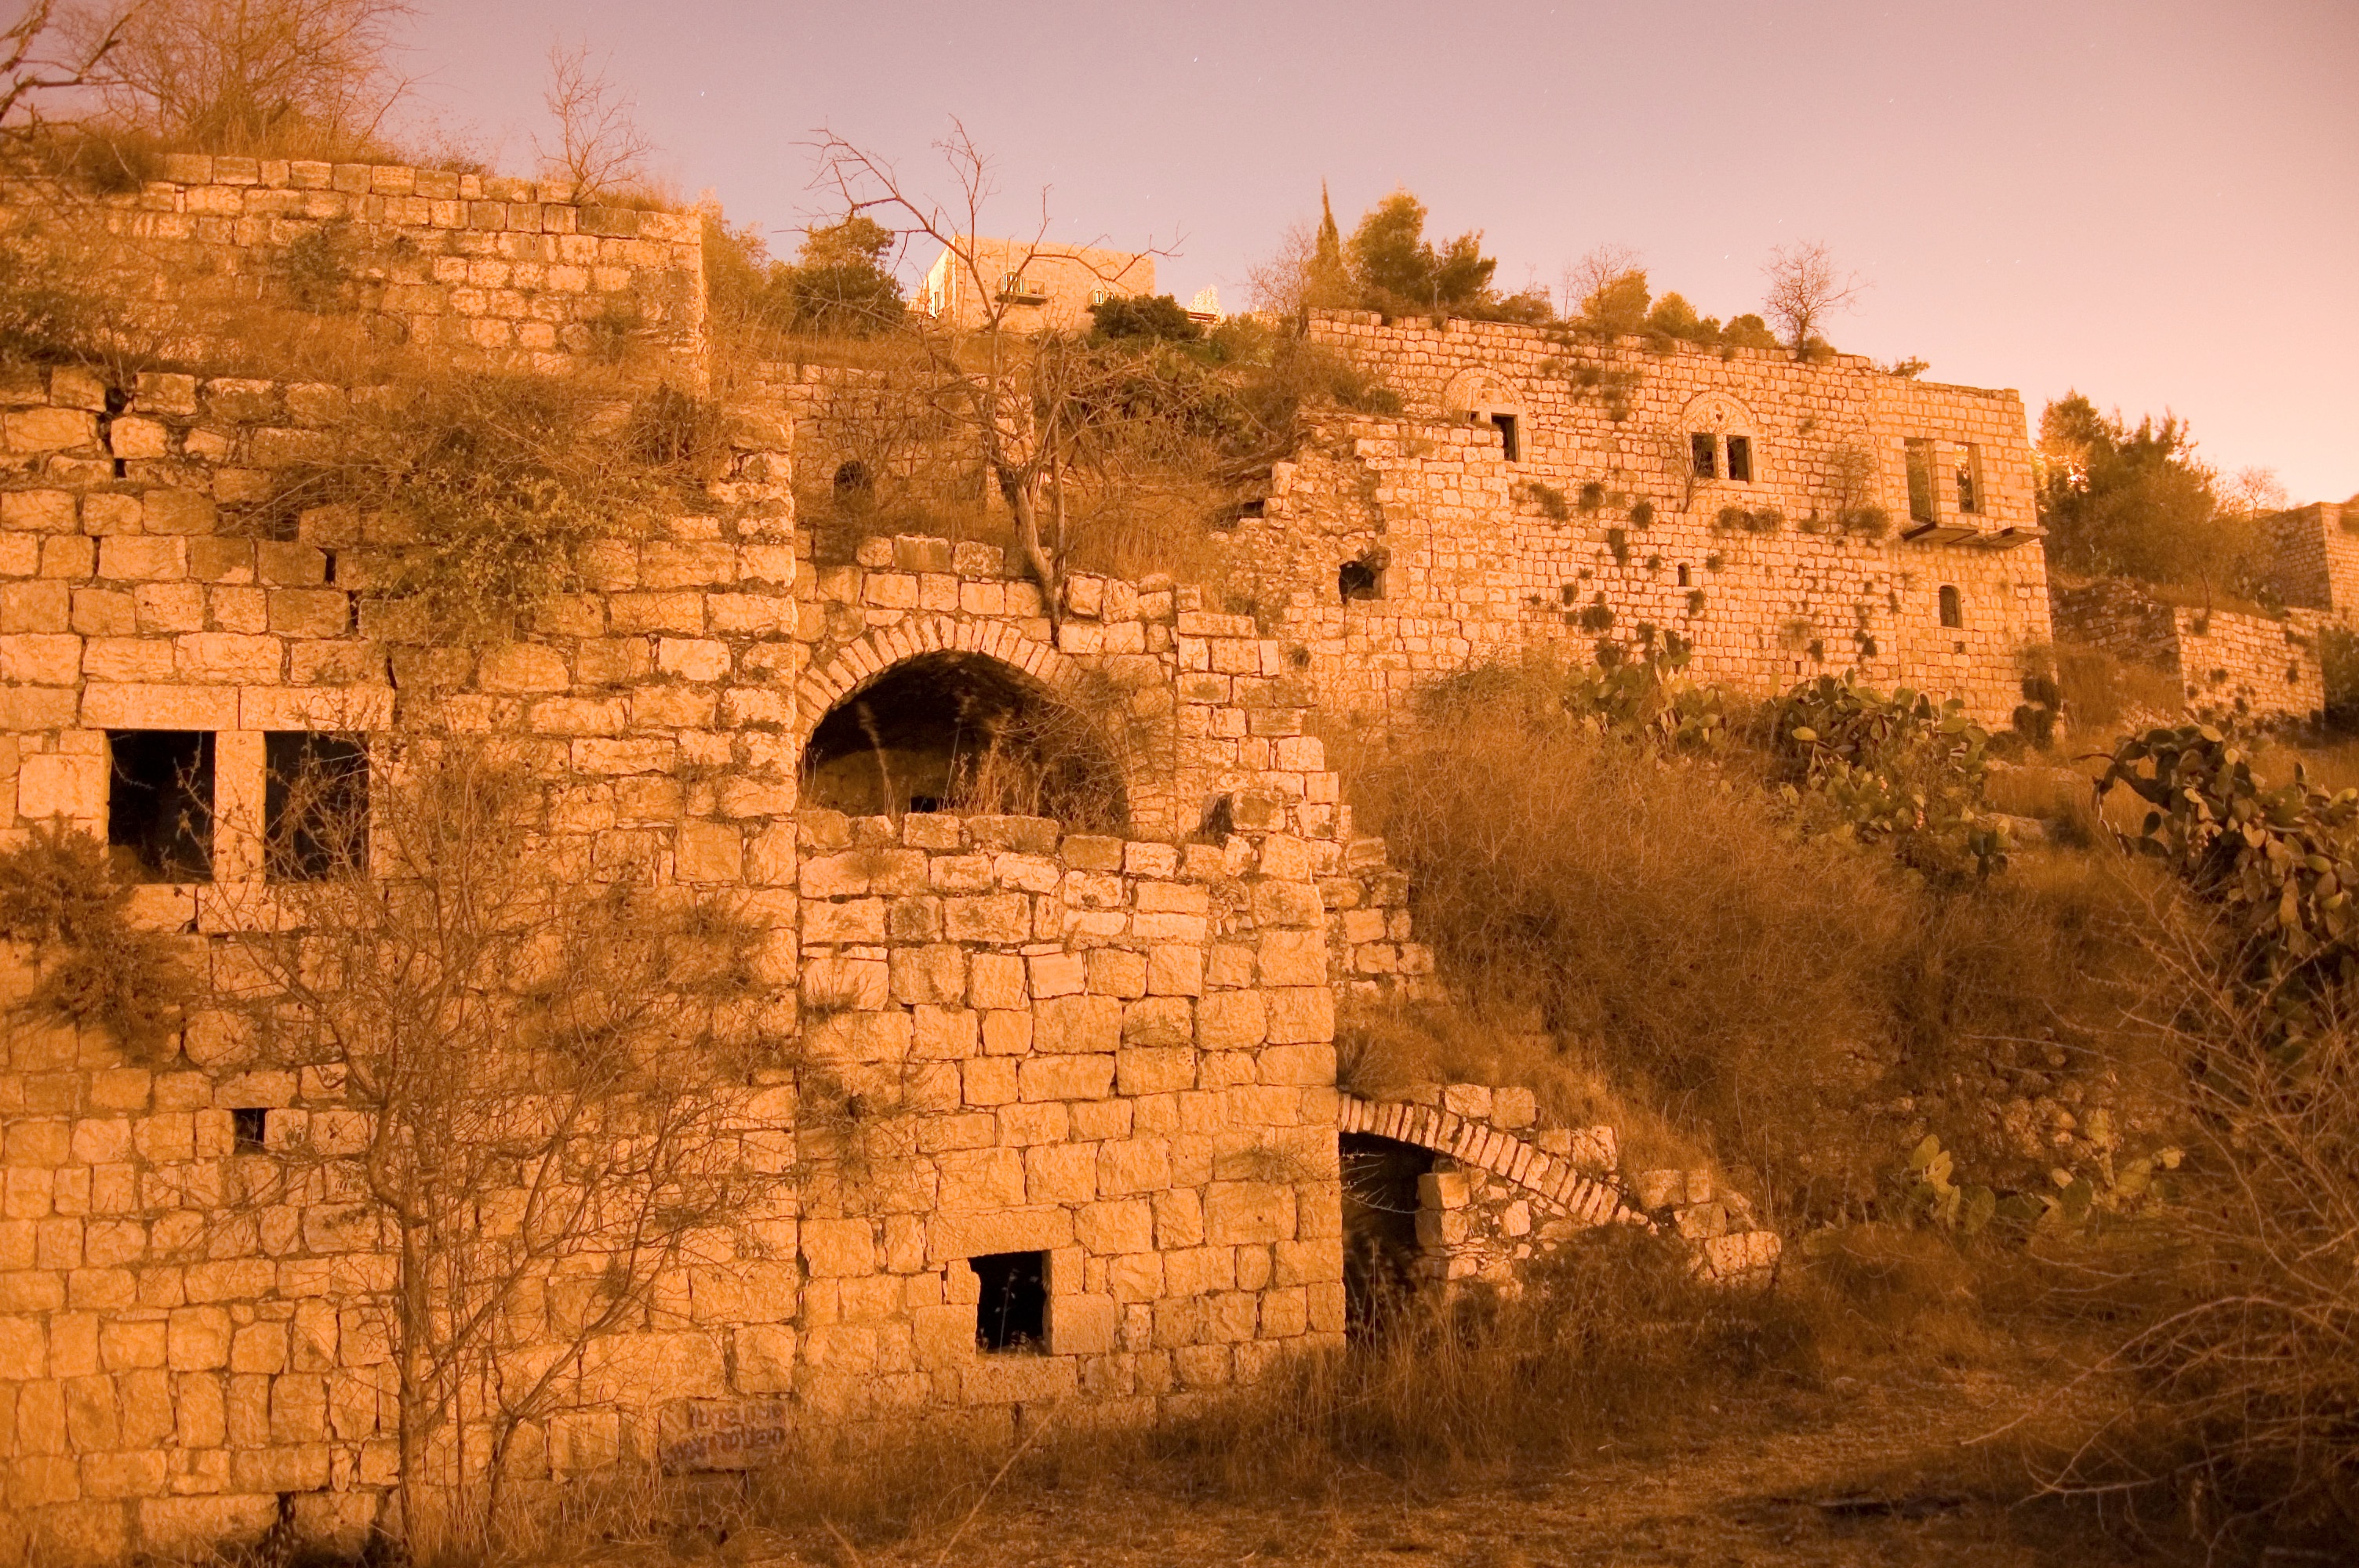
building, wall, castle, fortification, temple, ruins, monastery, history, middle ages, ancient history